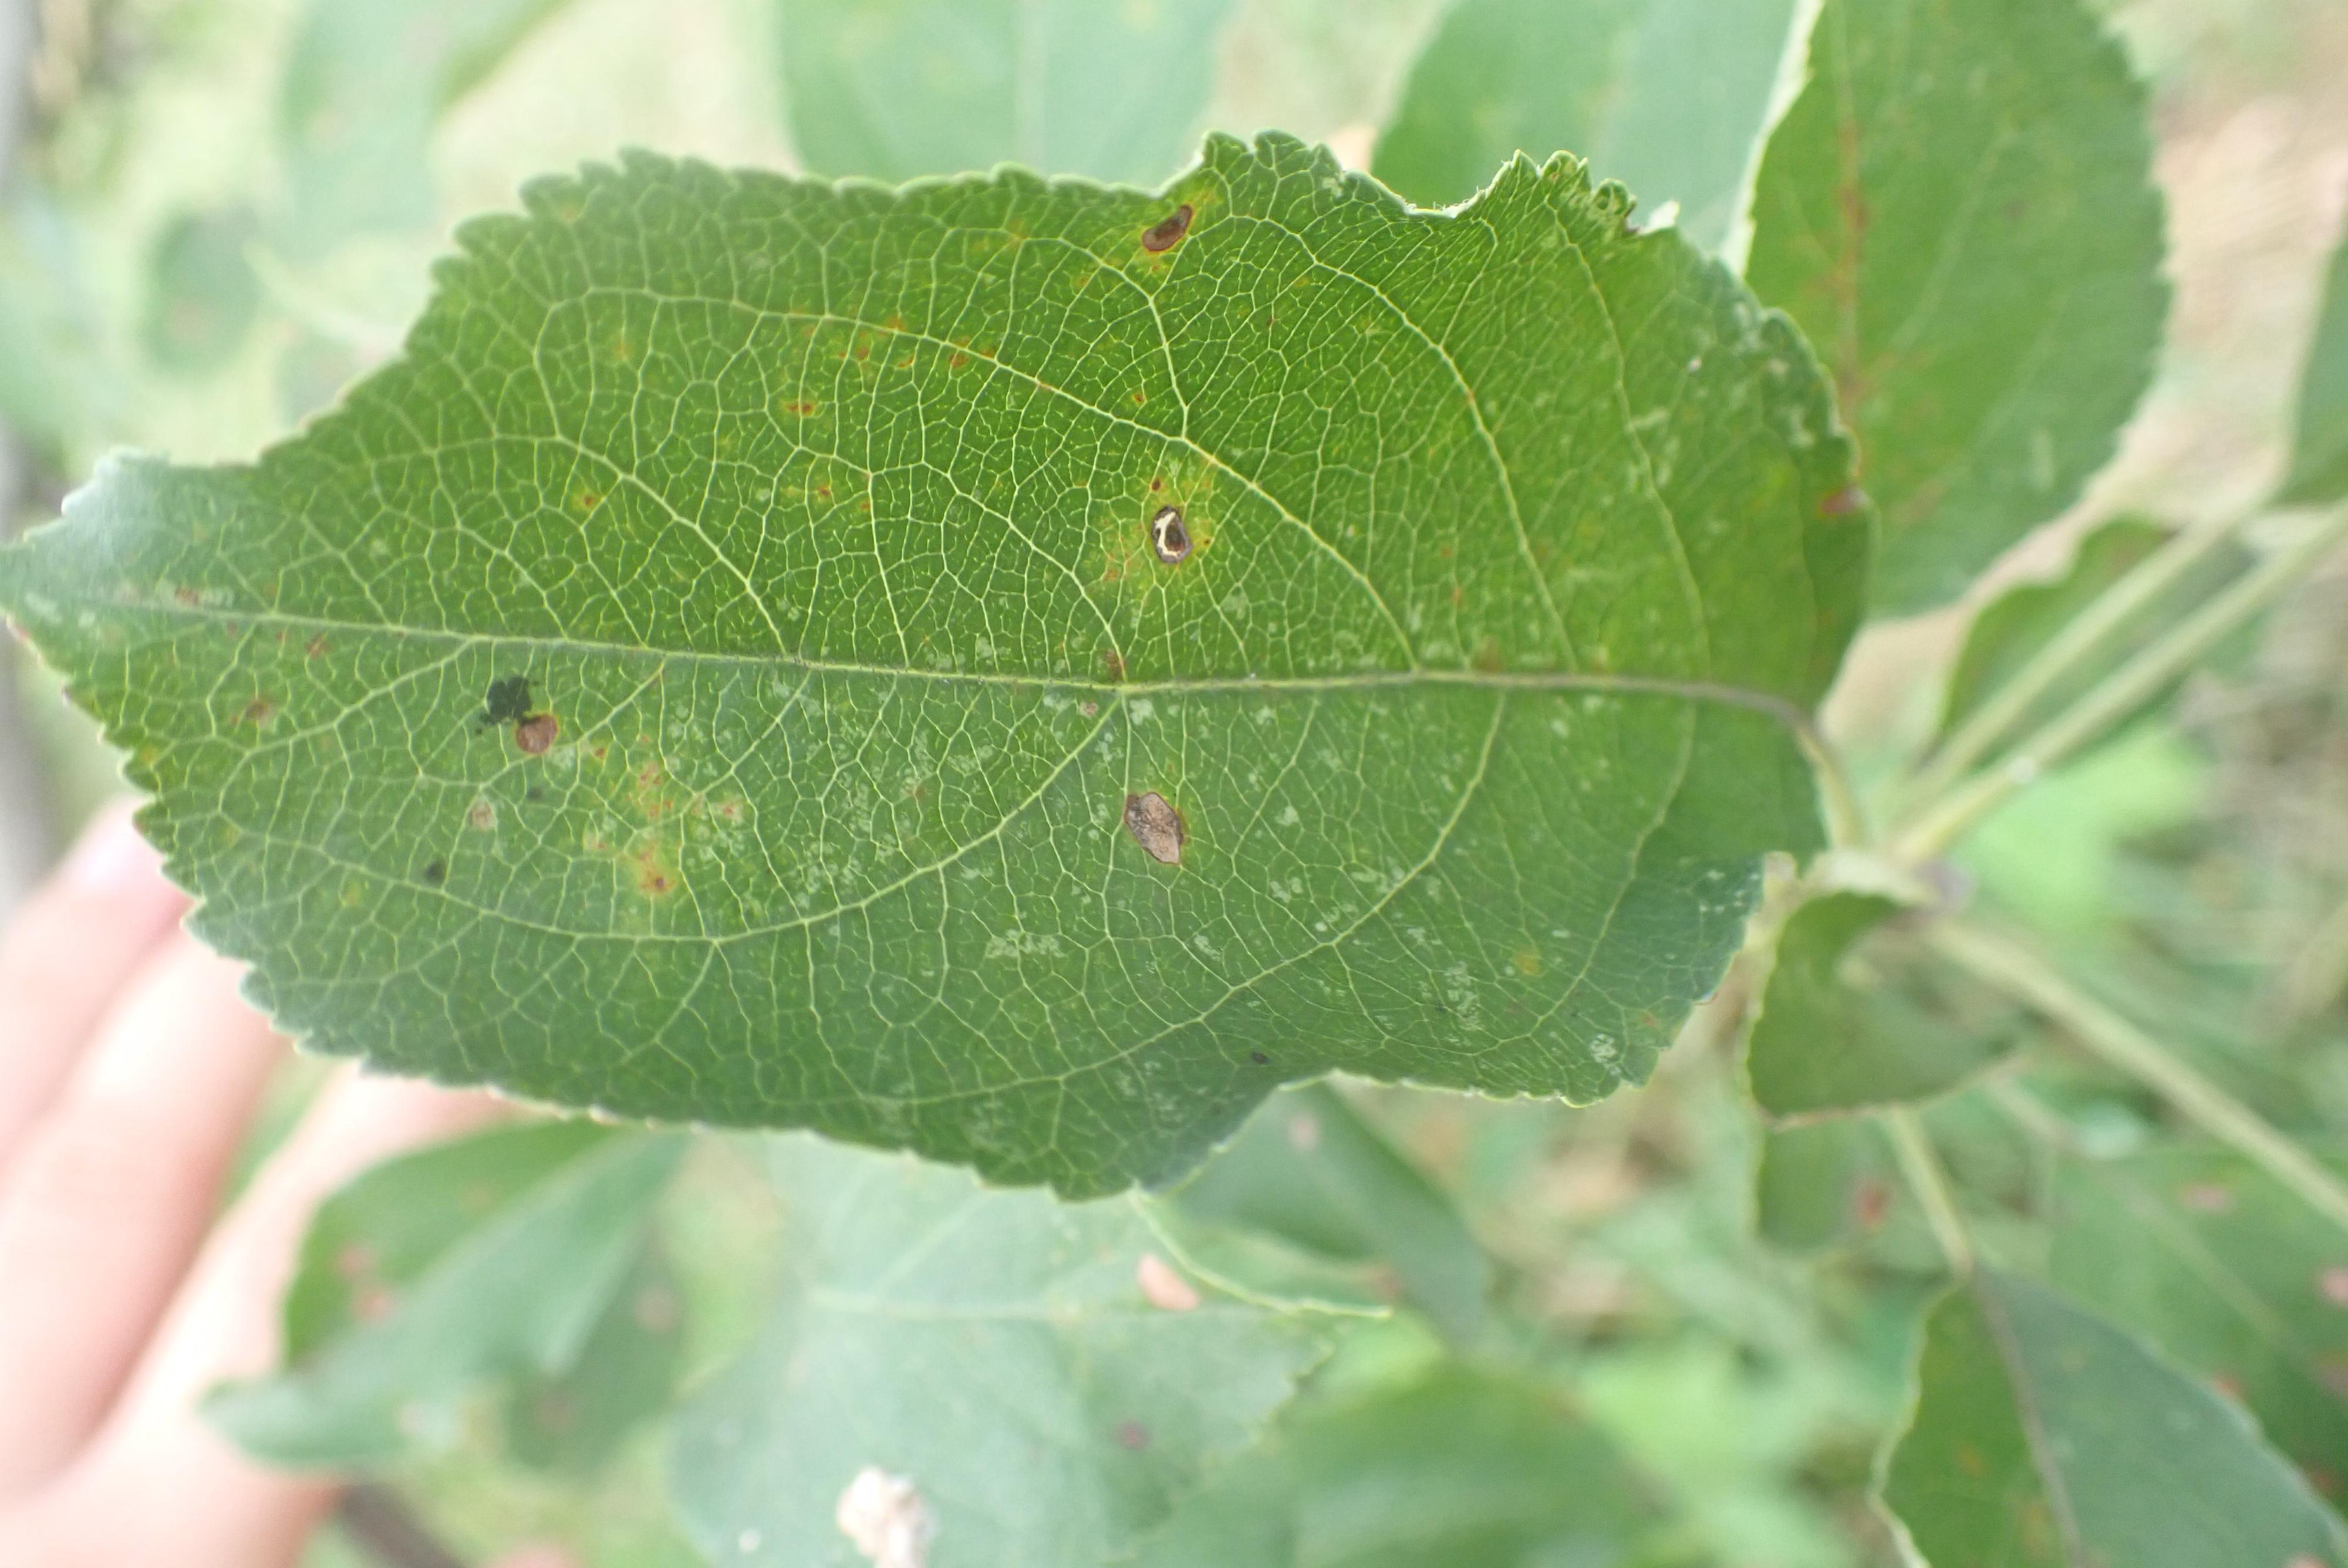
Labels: complex